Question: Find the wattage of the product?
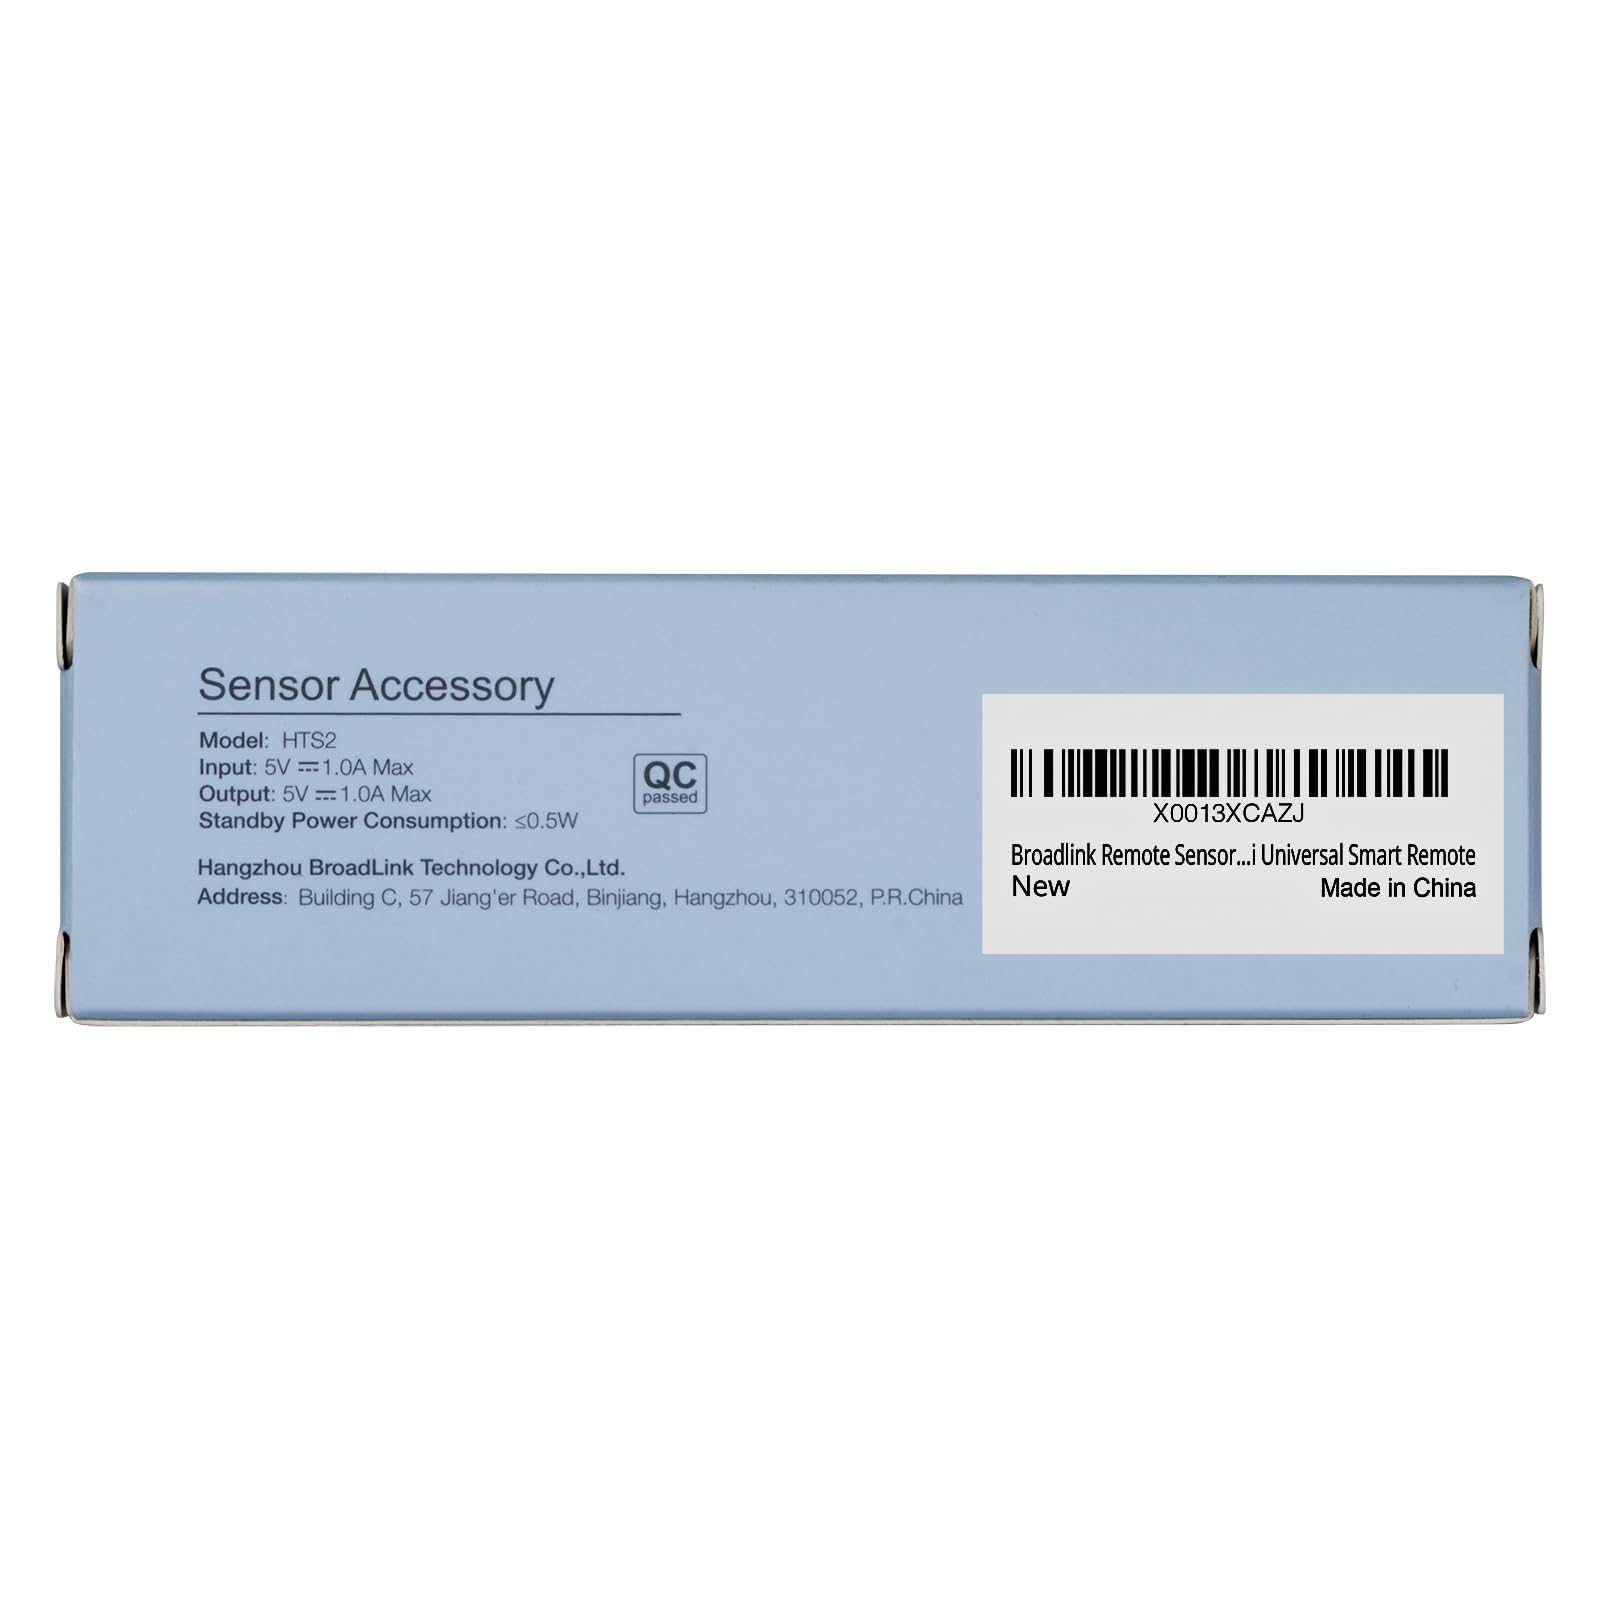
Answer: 0.5 watt